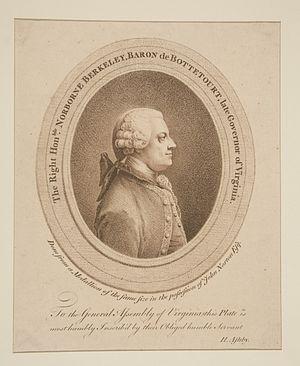
Norborne Berkeley, 4ᵉ baron Botetourt, fut un courtisan britannique, membre du parlement et gouverneur royal de la colonie de Virginie de 1768 jusqu'à sa mort en 1770.